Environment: real
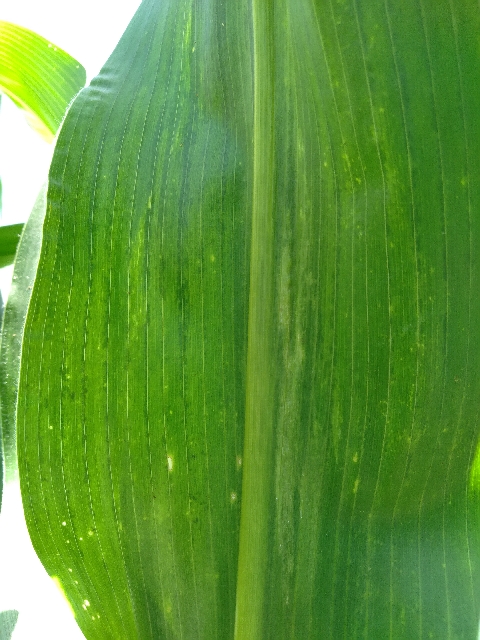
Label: lethal_necrosis